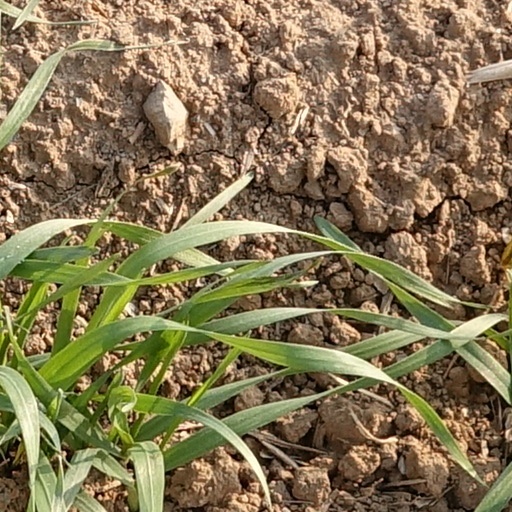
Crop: wheat